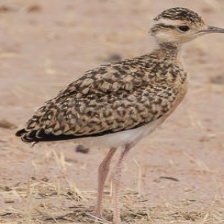
Species: BURCHELLS COURSER
Scientific name: CURSORIUS RUFUS